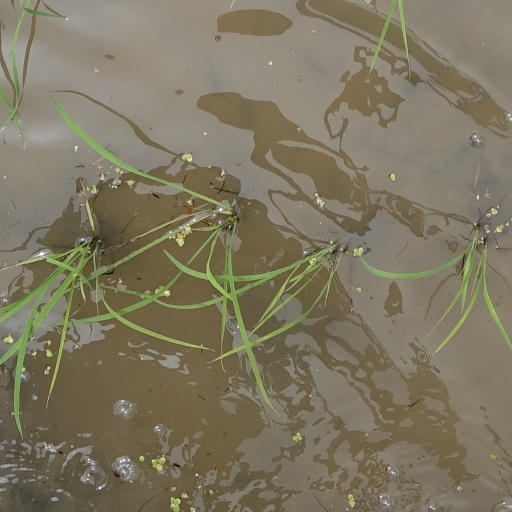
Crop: rice